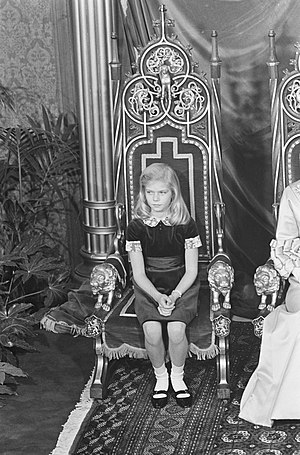
Marie-Astrid af Luxembourg
Marie-Astrid af Luxembourg på tronen i 1964
Marie-Astrid af Luxembourg er en luxemburgsk prinsesse. Hun er ældste barn af storhertug Jean og storhertuginde Joséphine-Charlotte. Siden 1982 har hun været gift med ærkehertug Carl Christian af Østrig, sønnesøn af Karl 1., den sidste kejser af Østrig-Ungarn, med hvem hun har fem børn.